Lyceum № 13

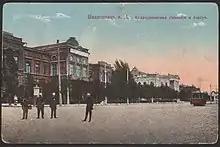
The gymnasium pictured in a pre-revolutionary postcard

The brick building has three floors and a pitched roof. The facades are finished with plaster. Three large projections protrude on the symmetrical main facade. The main entrance is located in the centre. The eastern and western facades are decorated with wall setbacks. The facades are designed with pilasters, stucco, heraldic inserts, wreaths, cartouches and medallions. The building has complex configuration. The grand staircase is situated in its central part. The classrooms and support space are situated on both sides of the central corridor. The assembly hall is located on the second floor.